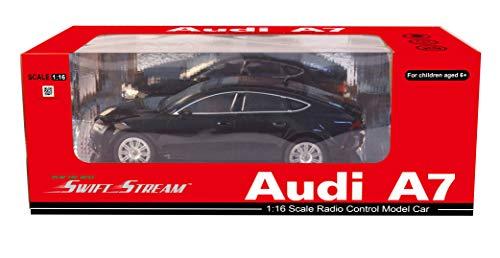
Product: Swift Stream RC 1: 16 Audi A7 Model Car
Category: Toys & Games | Novelty & Gag Toys | Spy Gadgets
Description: Audi A7.
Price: $31.25
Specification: ProductDimensions:16.5x7.4x6.9inches|ItemWeight:4pounds|ShippingWeight:4pounds(Viewshippingratesandpolicies)|ASIN:B07YNHZVM4|Itemmodelnumber:C-11|Manufacturerrecommendedage:6months-8years